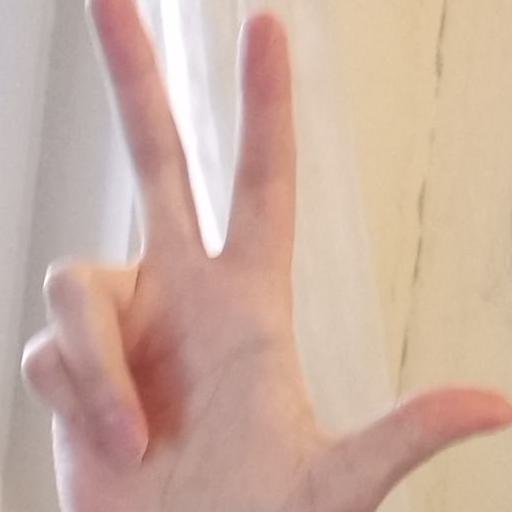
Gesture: three2